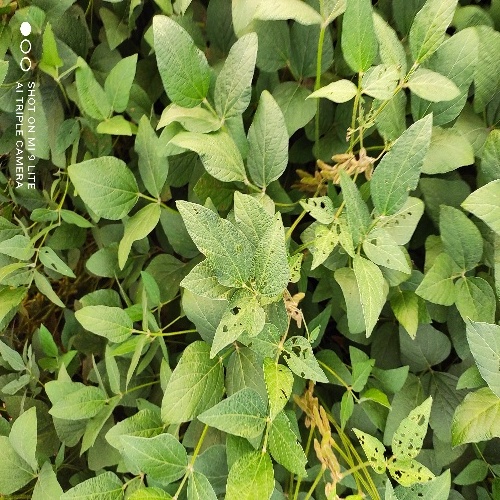
Label: Caterpillar